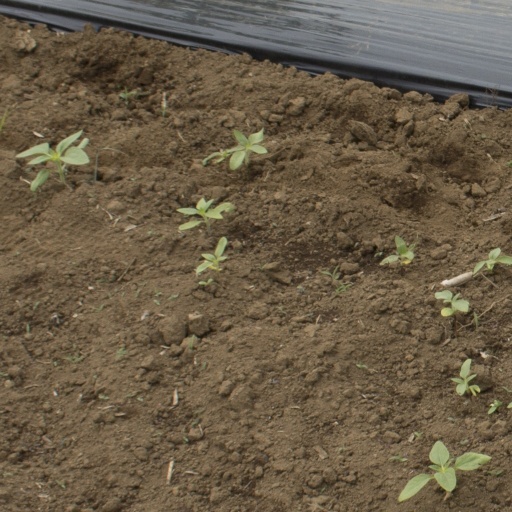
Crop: Jerusalem artichoke